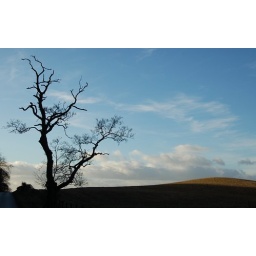
Withered tree against a lovely sky - located just outside Dundee Scotland